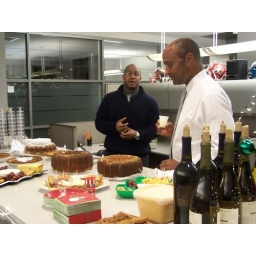
Ray (my boss) and Keenan (in blue sweater) - looking over the rum cake